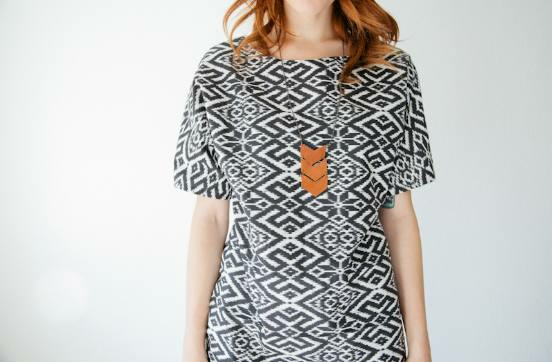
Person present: Yes